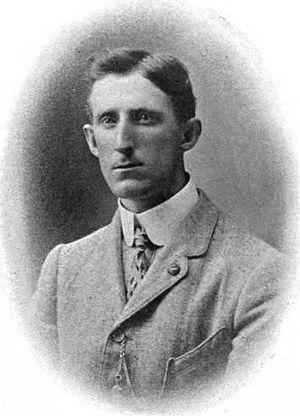
Frank James Marshall est un joueur d'échecs américain. Champion des États-Unis de 1909 à 1936, il fut l'un des plus forts joueurs du début du XXᵉ siècle et remporta quatre médailles d'or par équipe et une médaille d'or individuelle lors des olympiades d'échecs de 1931 à 1937.